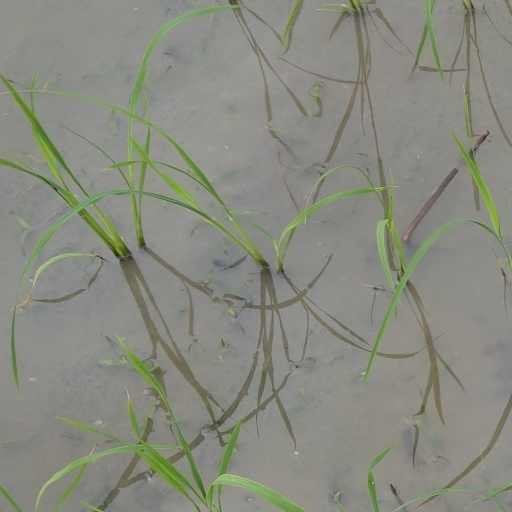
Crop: rice